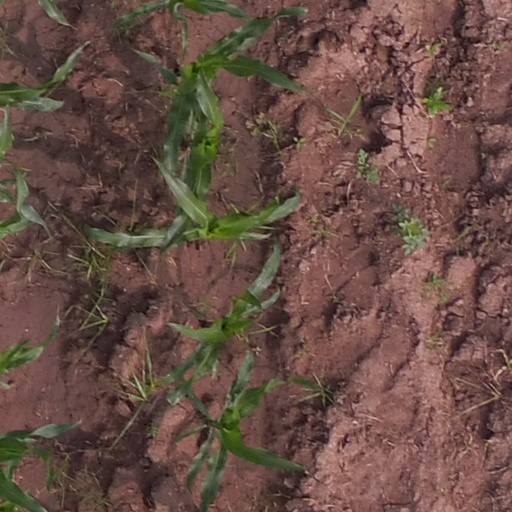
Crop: maize; corn